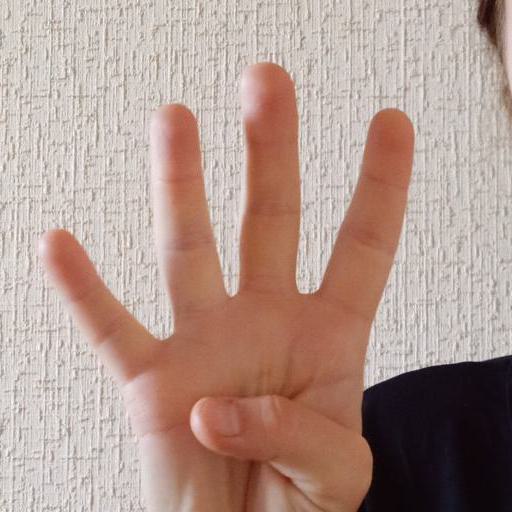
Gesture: four